Fort Boyard (game show)

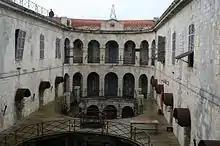
The interior of the Fort north side, seen in May 2007.

"Fort Boyard"'s format varies from country to country, but the basics are the same. A team of friends enter the Fort with the intention of winning the gold. To do this, the contestants have to successfully complete a series of challenges set by a fort-master, who wishes to keep the gold to themselves.